Yanagawa Domain (Mutsu)

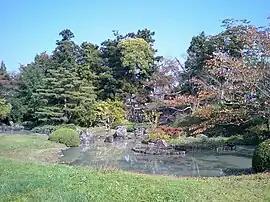
Site of in Yanagawa, now Date, Fukushima Prefecture

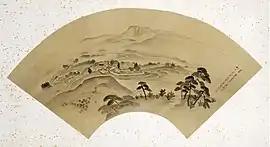
From "Eight Views of Yanagawa" (1812), by Kakizaki Hakyō (Hakodate City Central Library)

The domain was created in Tenna 3 (1683), with Matsudaira Yoshimasa, third son of Tokugawa Mitsutomo, its first "daimyō". After third lord Matsudaira Yoshizane died in 1727 without heir, the domain briefly lapsed, but four months later was renewed under Matsudaira Michiharu, seventh son of Tokugawa Tsunanari, before being abolished the following year, the territory reverting to the "bakufu". Eighty years later, in 1807, Matsumae Akihiro was transferred from Ezo-chi to the recreated domain, where the clan was based until his return to Matsumae in 1821, at which point the domain was once again abolished, this time for good, the territory reverting once more to the "bakufu".